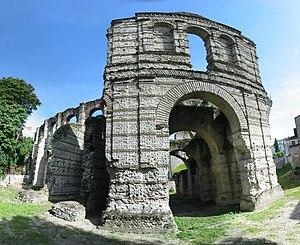
Burdigala est le nom latin de la cité antique fondée par l'Empire Romain. Elle est aujourd'hui l'actuelle ville de Bordeaux, en France.
L’histoire de Bordeaux est liée à la conjonction de plusieurs facteurs géographiques et politiques. Burdigala est fondée au Iᵉʳ siècle av. J.-C. par les Bituriges Vivisques, peuple gaulois de la région de Bourges qui contrôlait, depuis le port intérieur, le trafic de l'étain amené d'Armorique et de Bretagne. Cette position de ville à dimension européenne sera confirmée par la République Romaine. Pendant la guerre des Gaules, un lieutenant de Jules César, Publius Crassus, est accueilli à Burdigala en 56 av. J.-C..
Cet article recense les monuments historiques de Bordeaux, en France.
Cet article recense les monuments historiques de France classés en 1840, la première protection de ce type dans le pays.
Bordeaux est une commune du Sud-Ouest de la France.